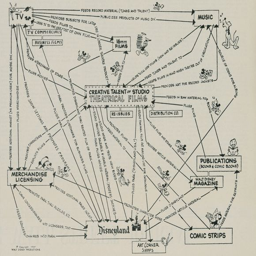
video game developer had a diagram that explained their transmedia planning ...